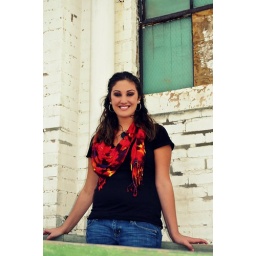
Mary in front of the Wilson building, green window, red scarf